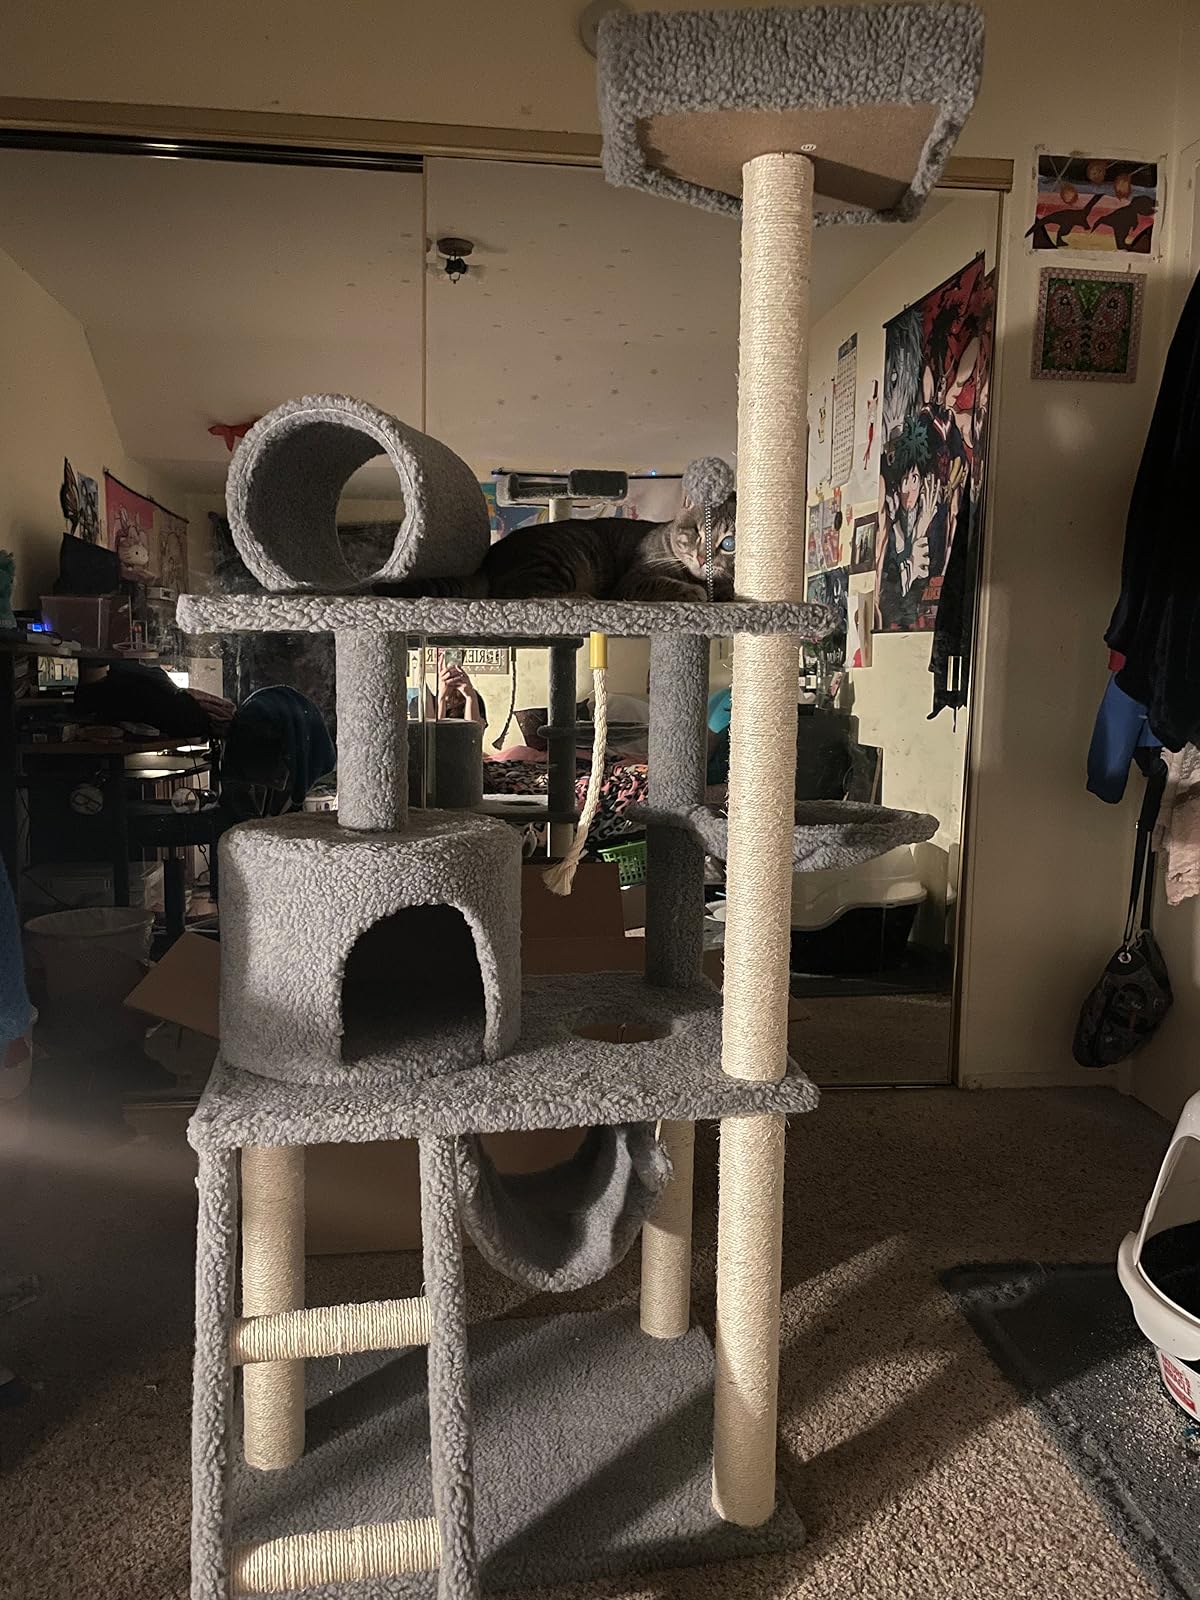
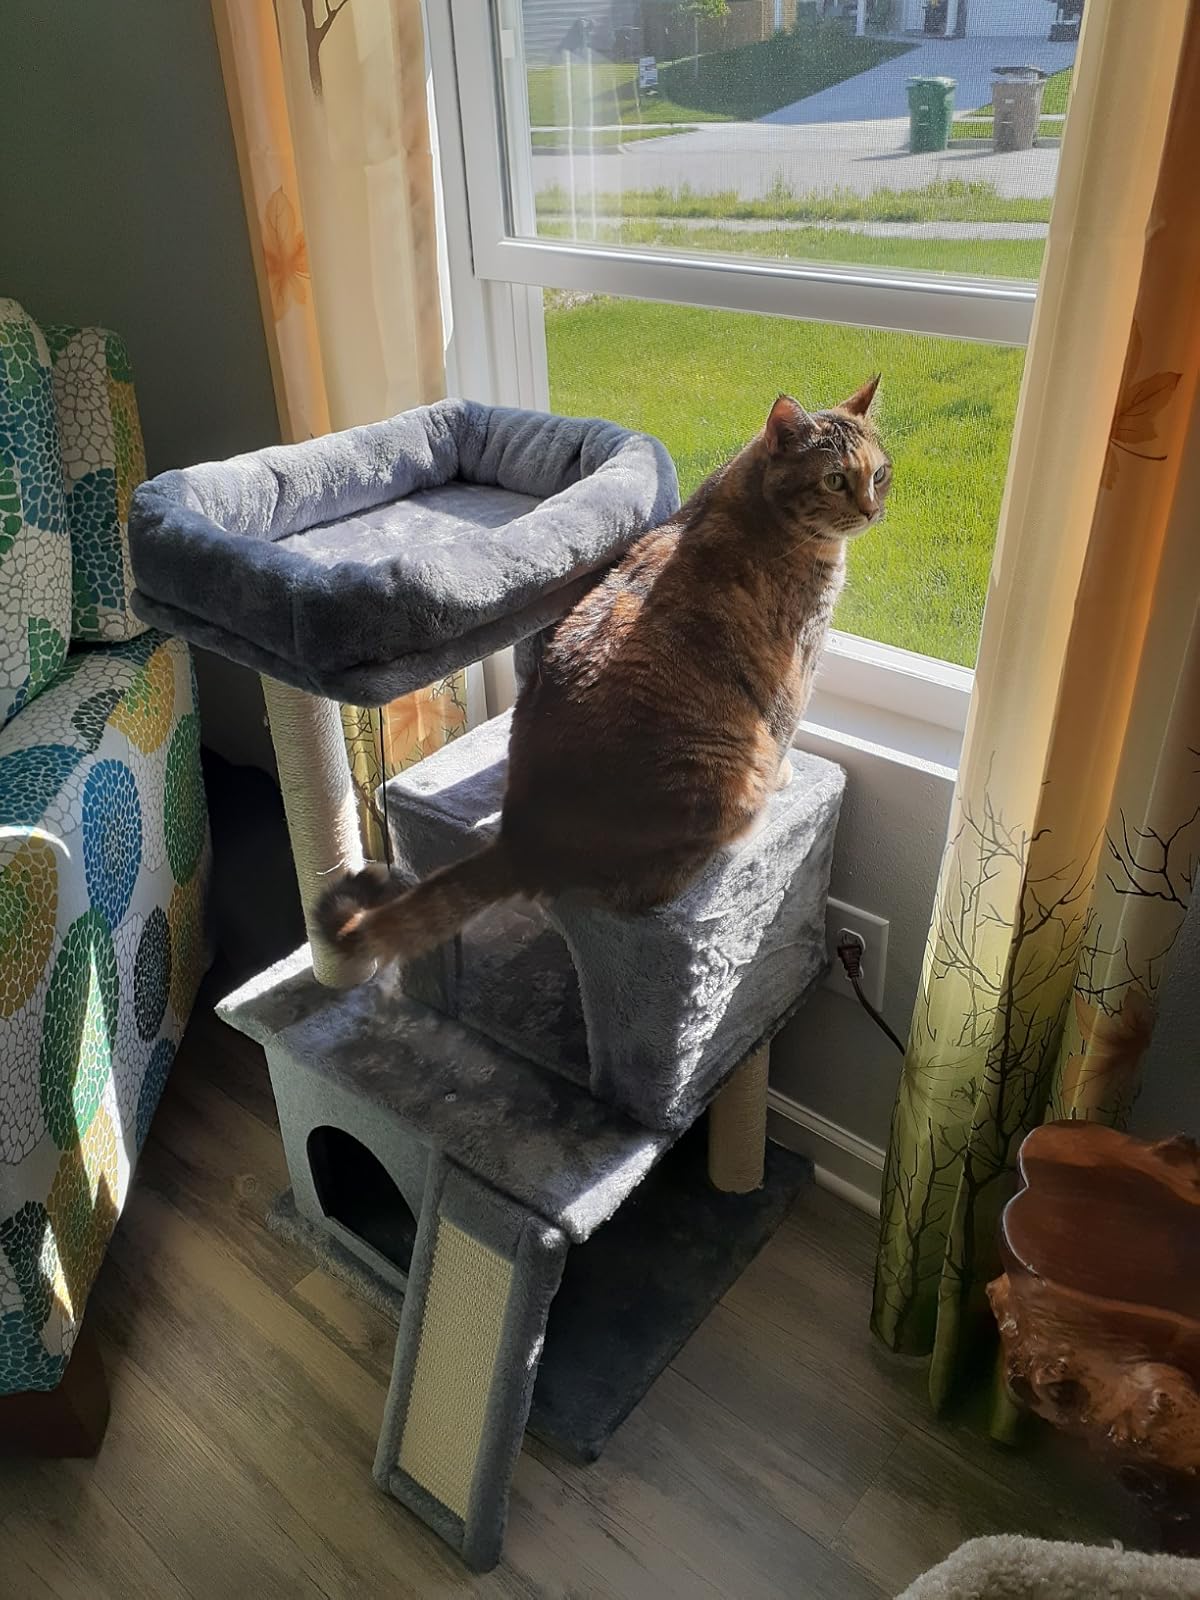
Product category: items_cat tree
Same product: no